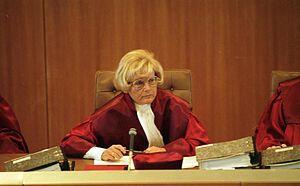
Le mortier, appelé aussi « toque », est le couvre-chef des magistrats dans les pays de tradition germano-canonique. Les couleurs de la bande change en fonction du degré de juridiction ou du type de juridiction. Un mortier de juge sera orné d'argenté, un mortier de Président, de rouge, etc.